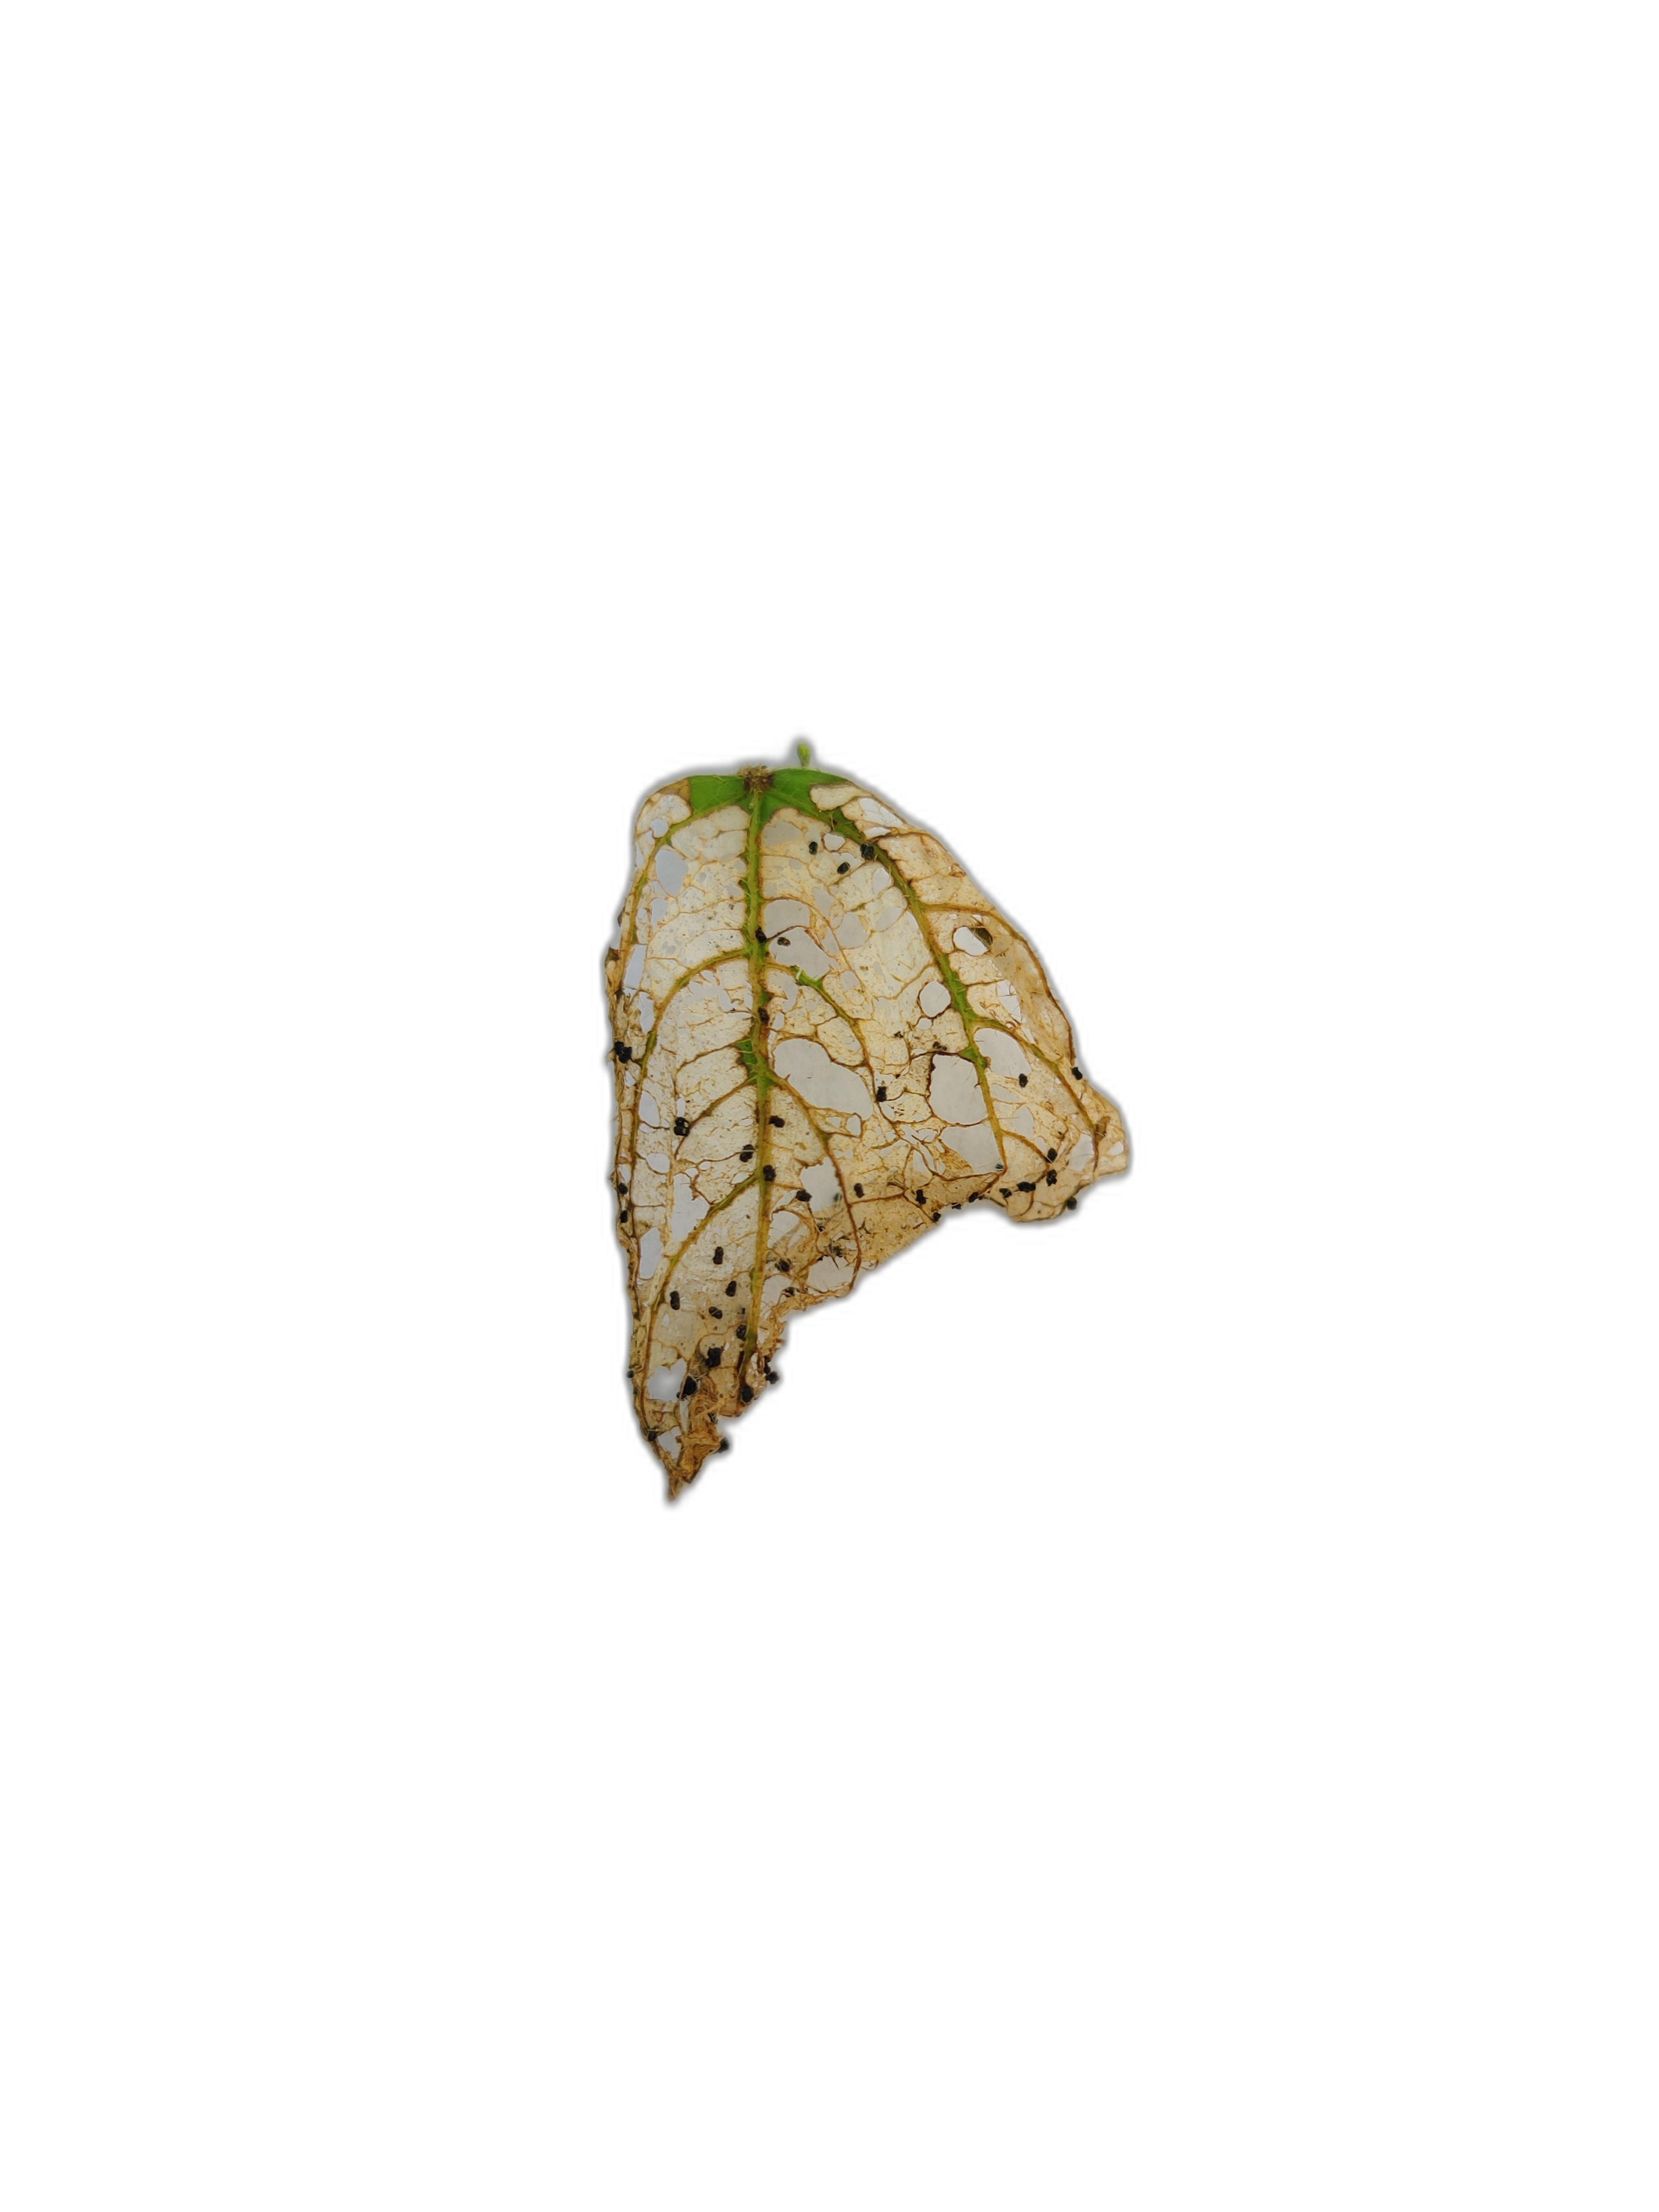
Label: Insect